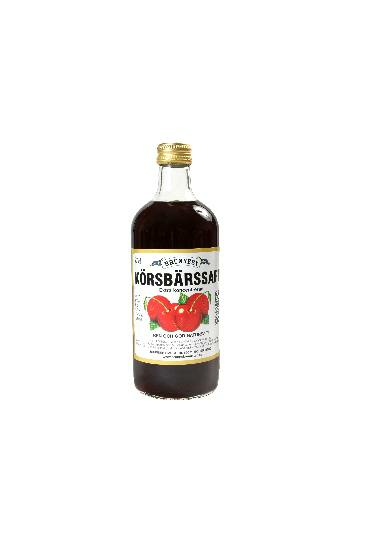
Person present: No